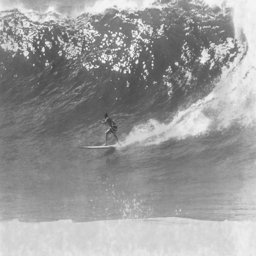
a surfer catches a wave .